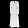
Label: Dress